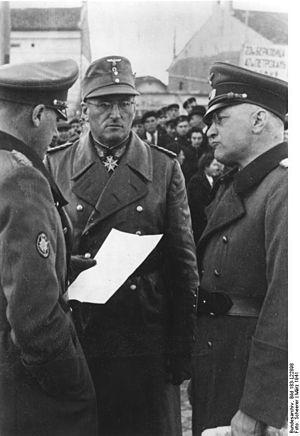
Ferdinand Schörner est un général allemand, promu Generalfeldmarschall dans les derniers jours de la Seconde Guerre mondiale, notamment en raison de sa fidélité indéfectible à l'égard de Hitler.